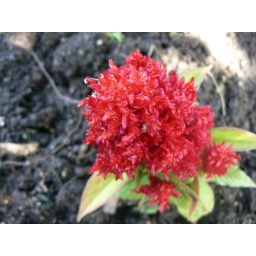
This firery red plant resides in my flower bed.